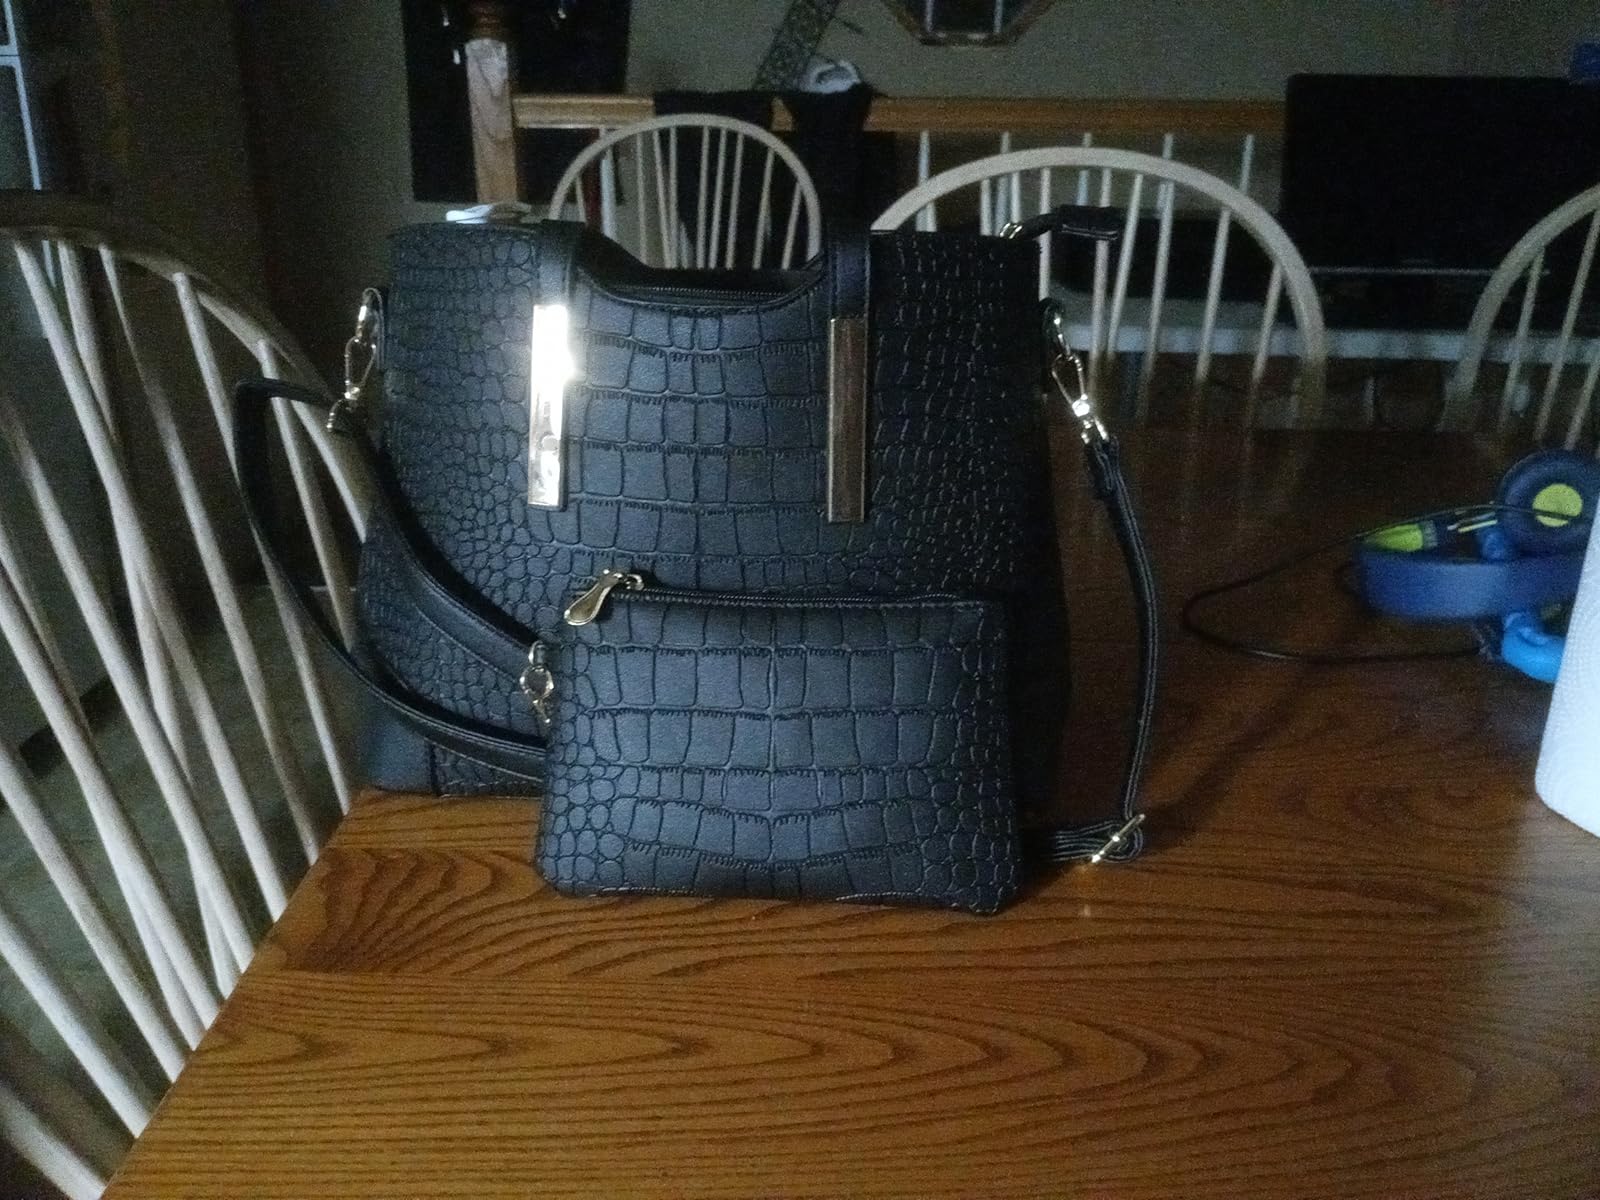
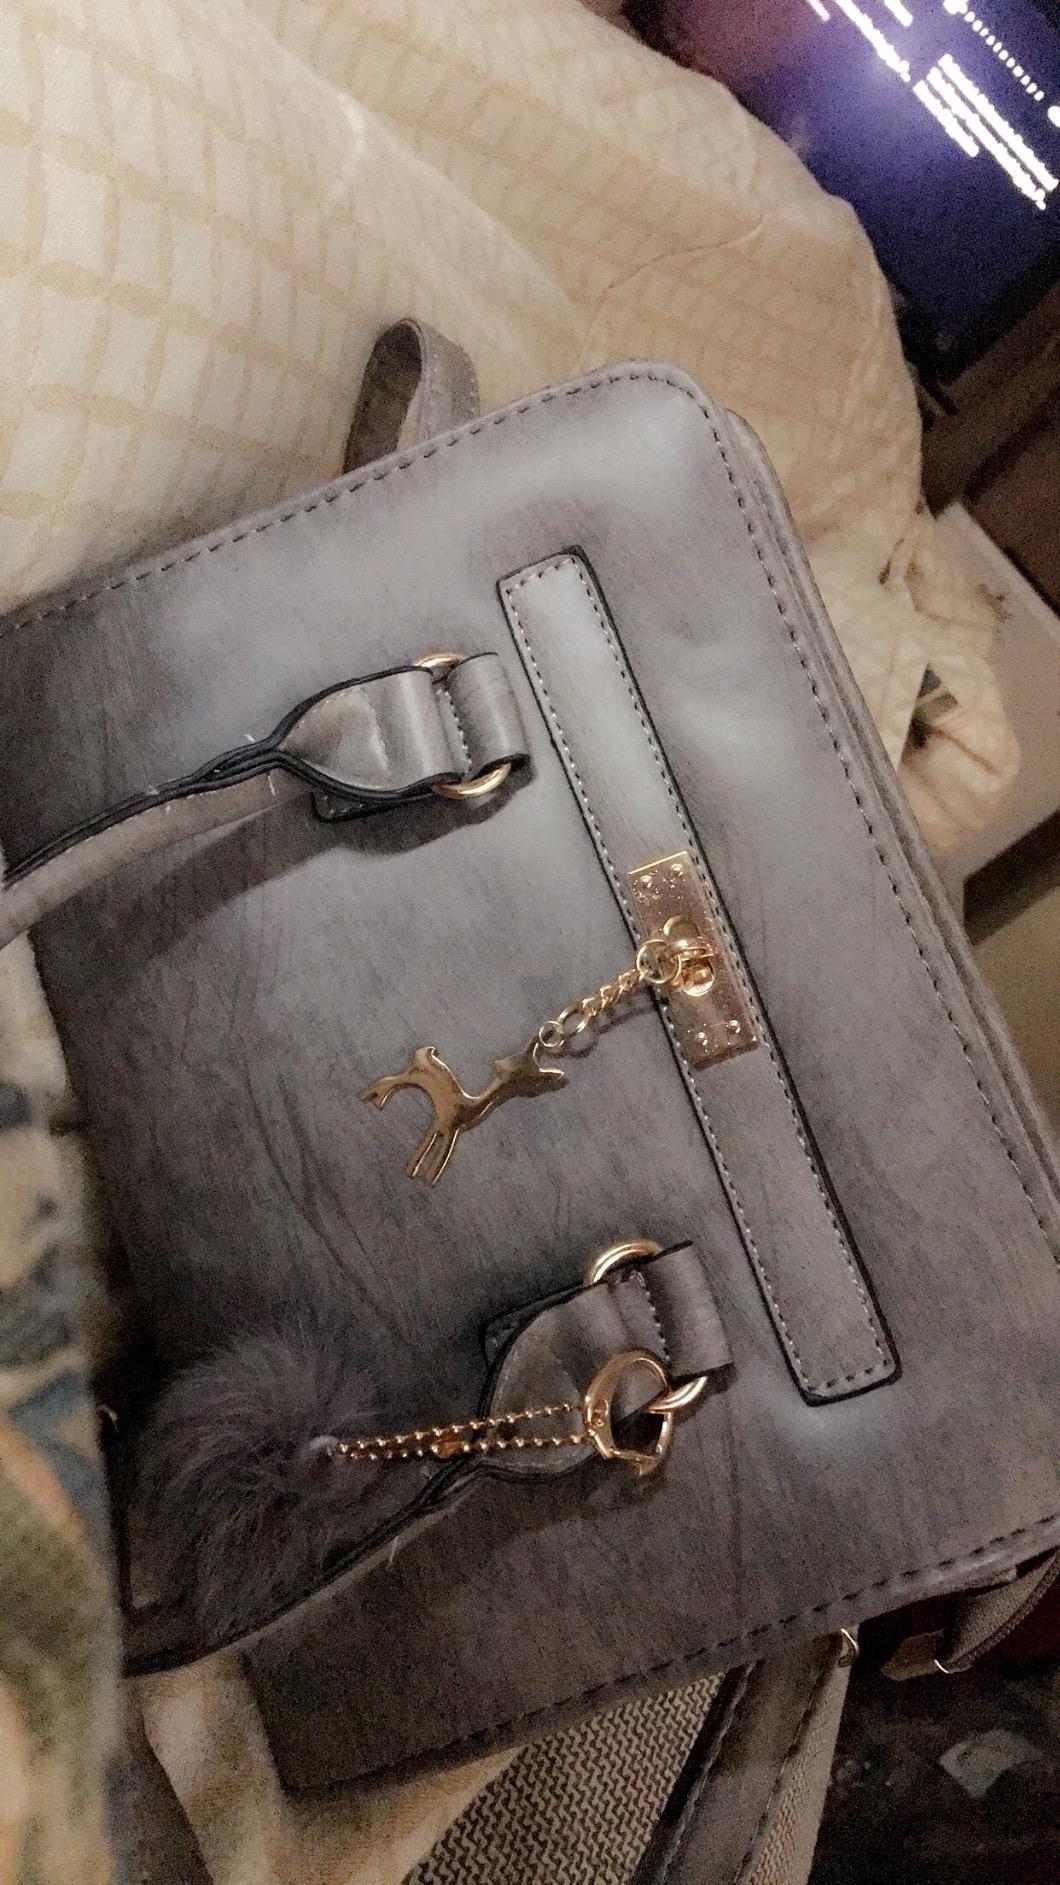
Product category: accessories_handbag
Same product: no